Foreign aid to Haiti

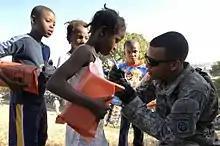
Soldiers distribute aid in Haiti: Member of 82nd Airborne Division's 1st Squadron, 73rd Cavalry Regiment marks the fingernail of a small girl to indicate she has gone through the distribution line in Port-au-Prince, Jan. 18, 2010.

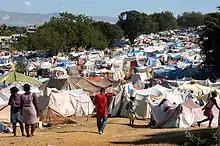
After the earthquake in 2010, about 1,000 people were living in tents on the outskirts of Port-au-Prince. Five years later, tens of thousands of people in Port-au-Prince still live in tents and other temporary housing. 2010-01-21

In 2021, the U.S. Government Accountability Office (GAO) reported on USAID funding for reconstruction and development activities since the 2010 earthquake.